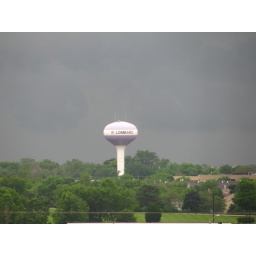
Lombard's water tower stands out against the dark skies